Kyō no Kira-kun

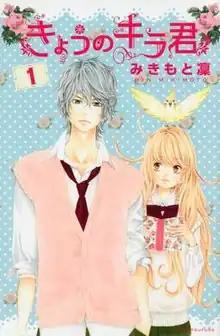
Cover of the first manga volume

is a Japanese shōjo manga series written and illustrated by Rin Mikimoto. It is published by Kodansha on "Bessatsu Friend". The first volume was published on 13 January 2012. A live-action adaptation was released on February 25, 2017.